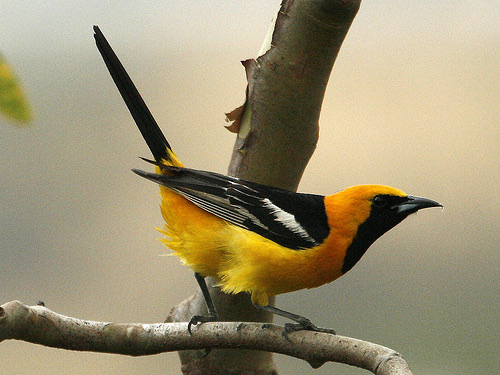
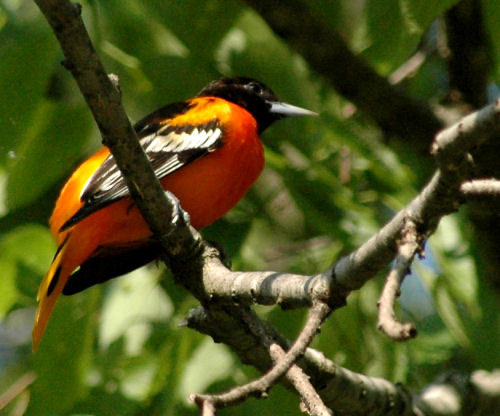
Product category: misc
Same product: yes